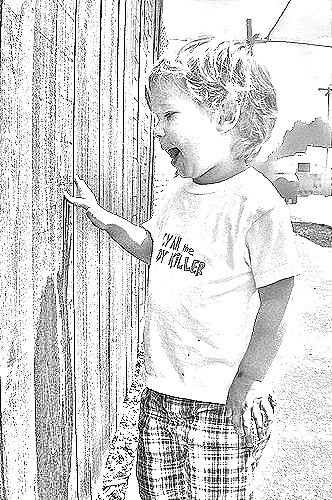
Portrait style: Sketch Portrait